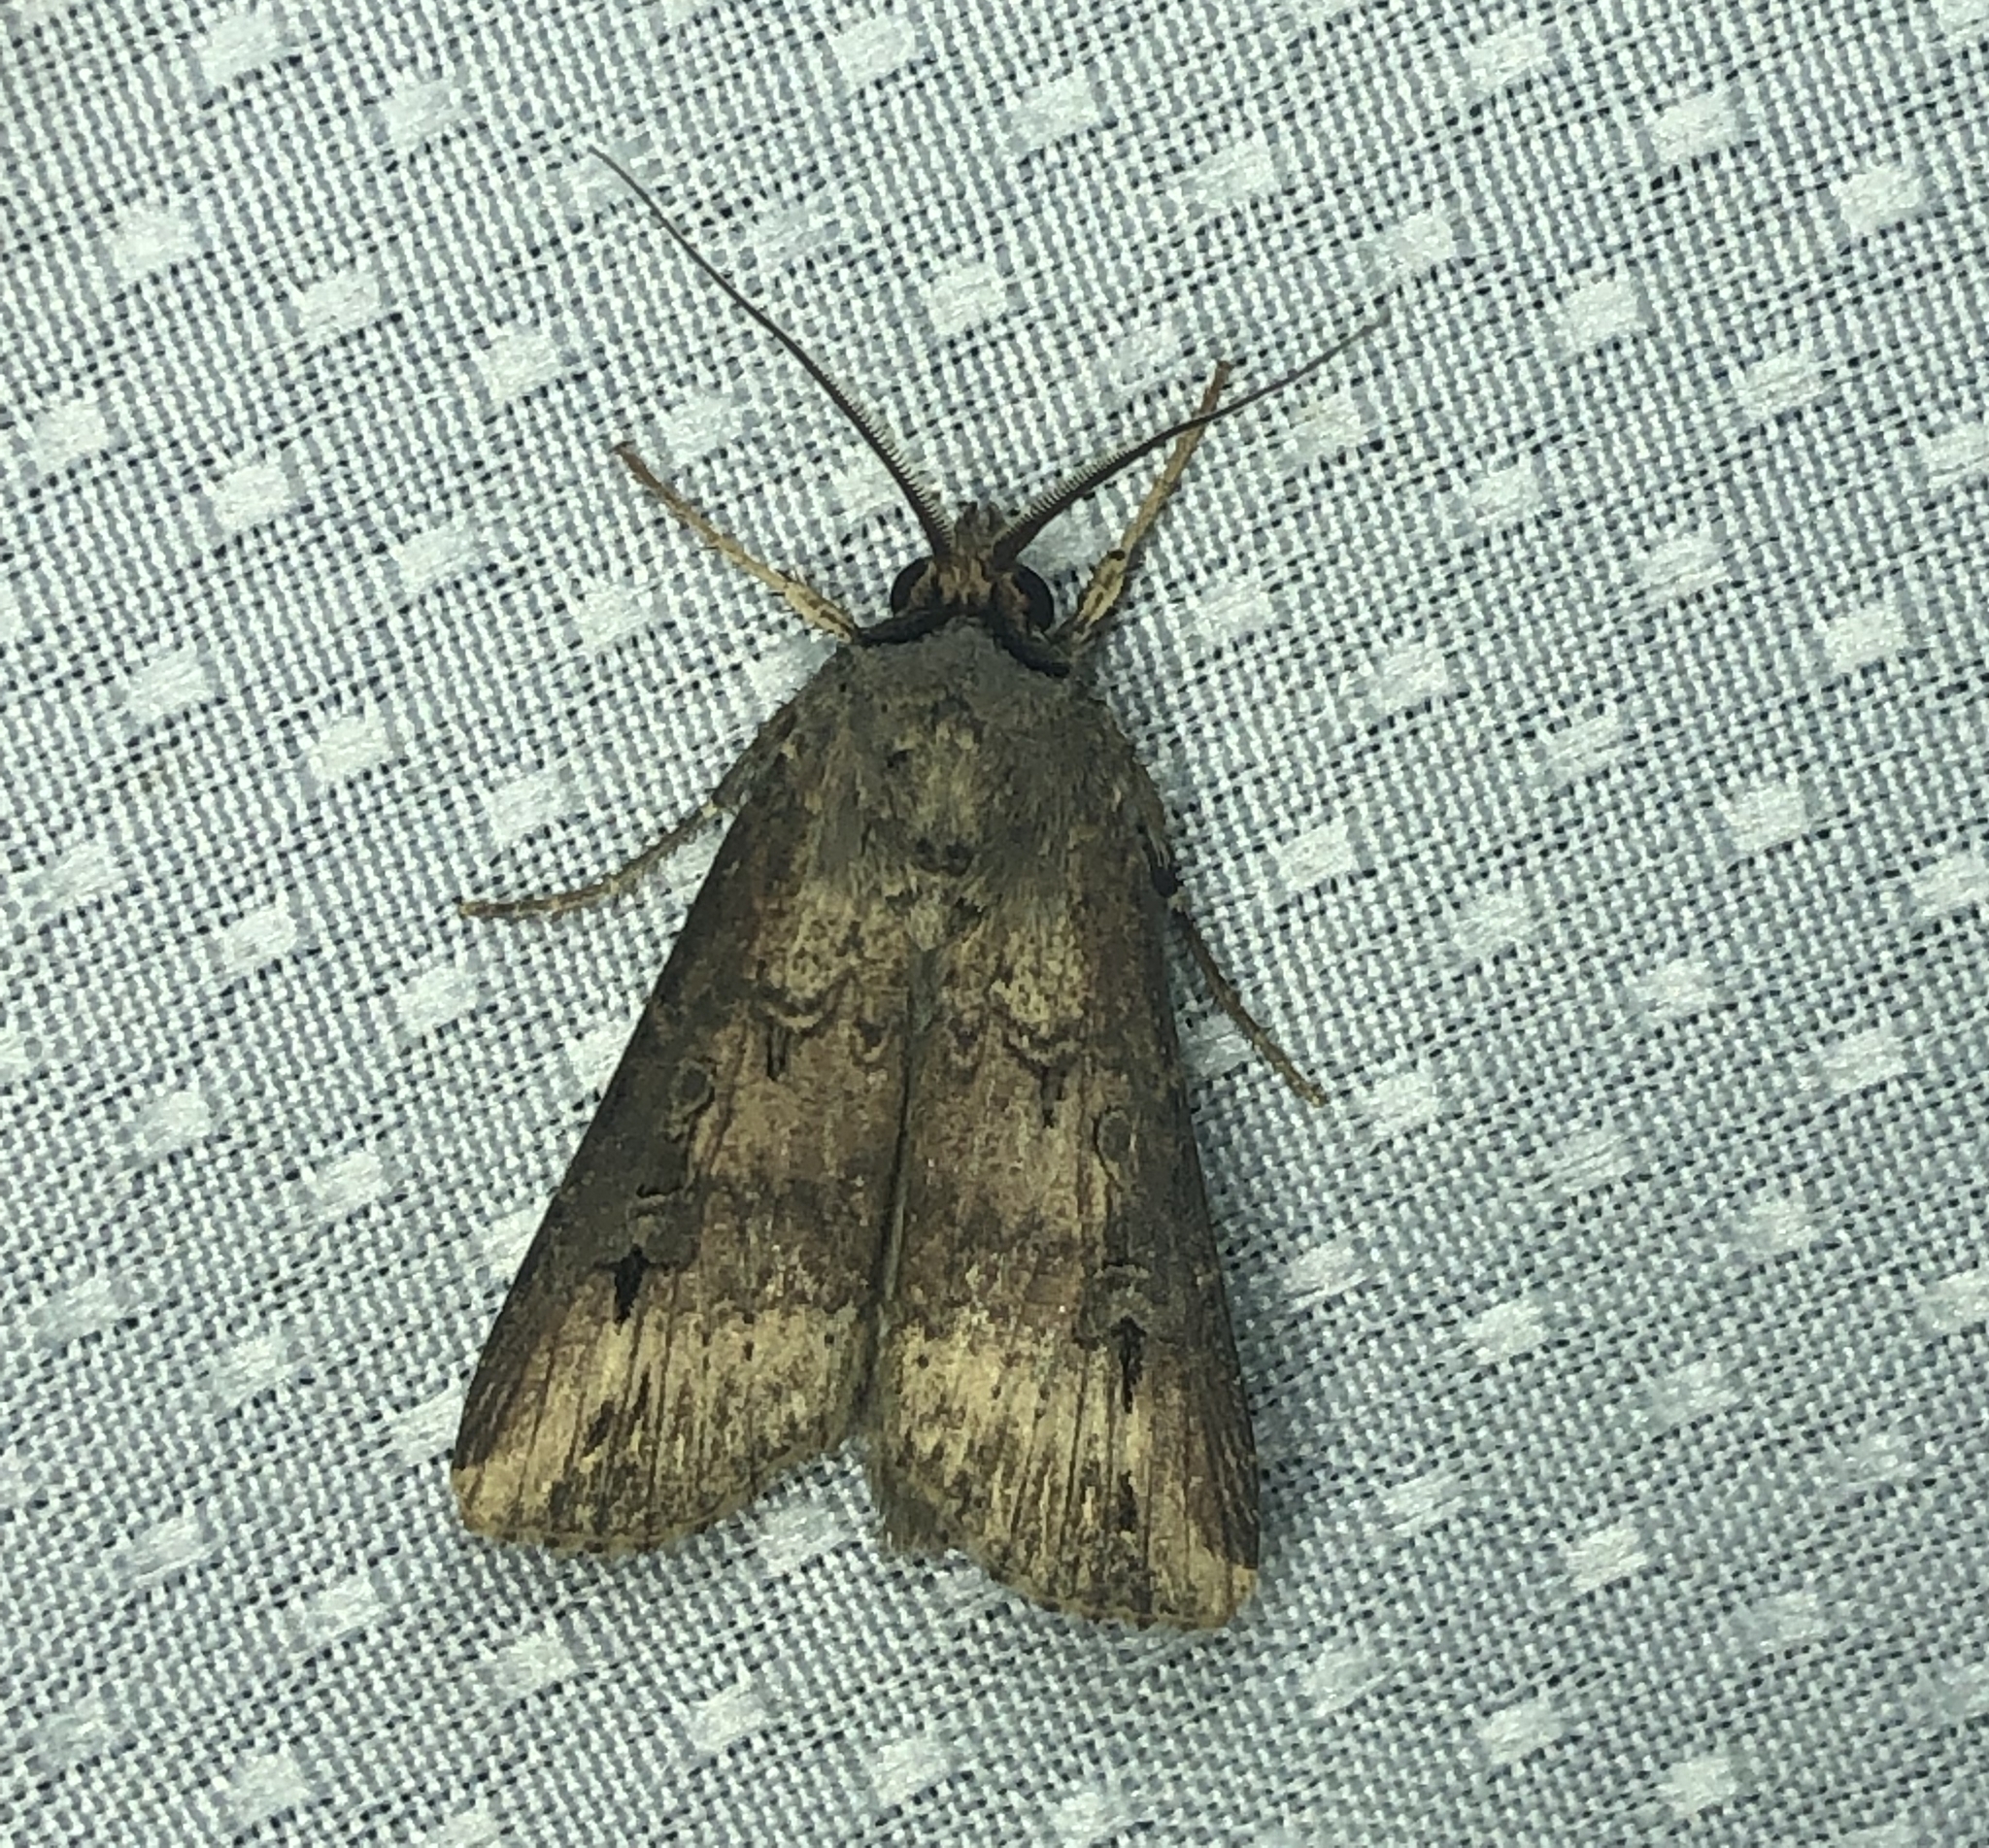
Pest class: cutworms